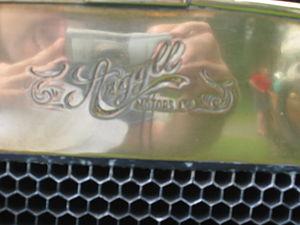
Argyll était une marque de voitures à moteur écossaise fabriquées entre 1899 et 1932, puis entre 1976 et 1990.